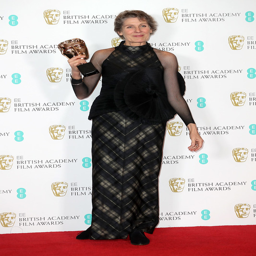
costume designer poses with her award in the winners room during awards .